Messerschmitt Bf 109 variants

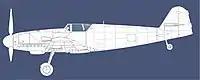
Bf 109 G-10 - note swept-forward radio antenna mast, under port wing's leading edge.

The Bf 109 G-10, AS-engined G-5s, G-6s and G-14s as well as the K-4 saw a refinement of the engine cowlings. The formerly separate, added-on "Beule" blisters which had earlier covered the spent shell-casing chutes of the synchronized fuselage-mount MG 131s were completely integrated into the upper cowling panels, vastly improving their streamlining and allowing them to be lengthened and enlarged to cover both the weapons and the engine bearers. Initial prototype versions were symmetrical, but as larger superchargers were fitted, the engines required modified upper engine bearers to clear the supercharger housing, and as a result the final shape of the new cowling was asymmetrical, being enlarged on the port side where the supercharger was mounted on the DB engine. There were also special streamlined panels fitted to the forward fuselage. These so-called "agglomerations" could be seen in several different patterns. Because of their aerodynamically more efficient form in a side-view of DB 605AS and D -powered Bf 109 Gs and Ks, the agglomerations were barely discernible compared with the conspicuous fairings they replaced.